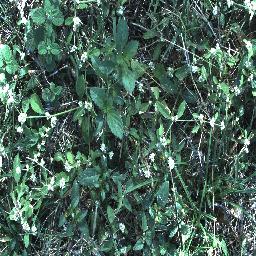
Label: snake_weed